La Guajira Department

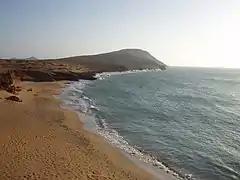
The Cabo de la Vela was one of the first sites that Spanish explorers first sighted upon their arrival to the continental Americas.

The Serranía de Macuira mountain range is located to the northwest of the Guajira Peninsula occupying an area of , of which are contained within the Macuira National Park. The mountain range is an isolated ecosystem in the middle of the La Guajira Desert, near the Caribbean Sea, between the villages of Nazareth, Ichipa and Tawara. The mountain range works as a barrier to humid trade winds, which blow from the northeast.